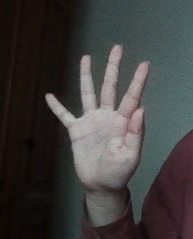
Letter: sheen